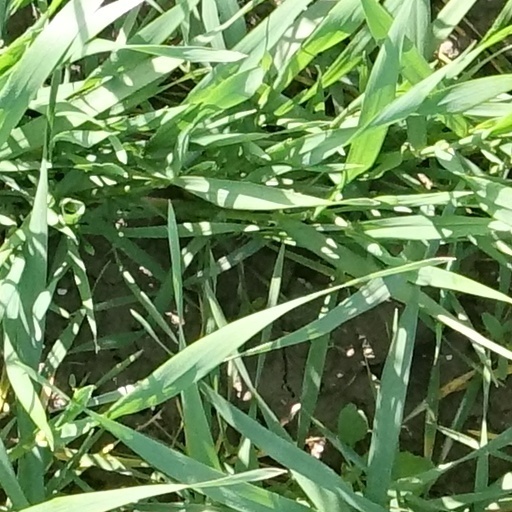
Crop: wheat